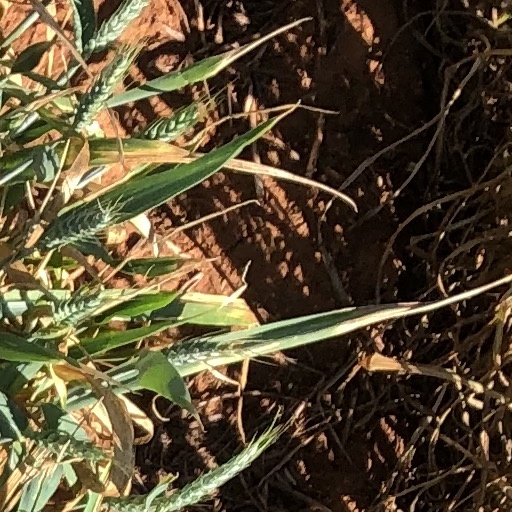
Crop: wheat